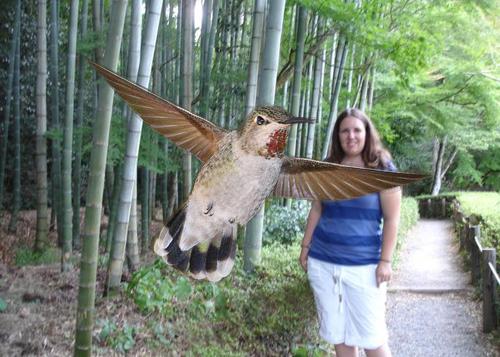
Bird species: Anna_Hummingbird
Bird type: landbird
Background: land